River Bela

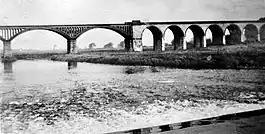
The Bela viaduct in about 1930, looking west

During World War II a prisoner of war camp was built beside the river near Whasset. After the war the camp became an open prison, and there is now a residential school on the site.